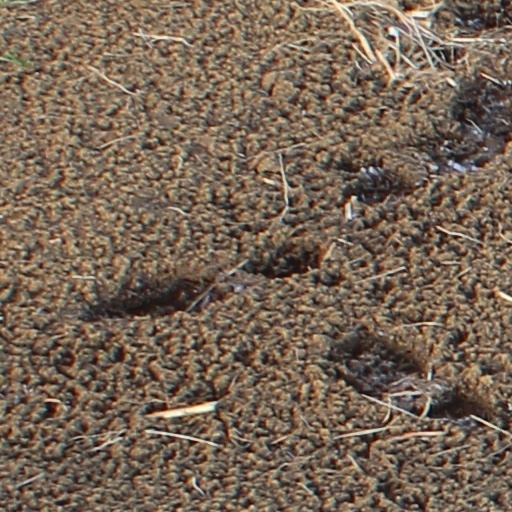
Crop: wheat